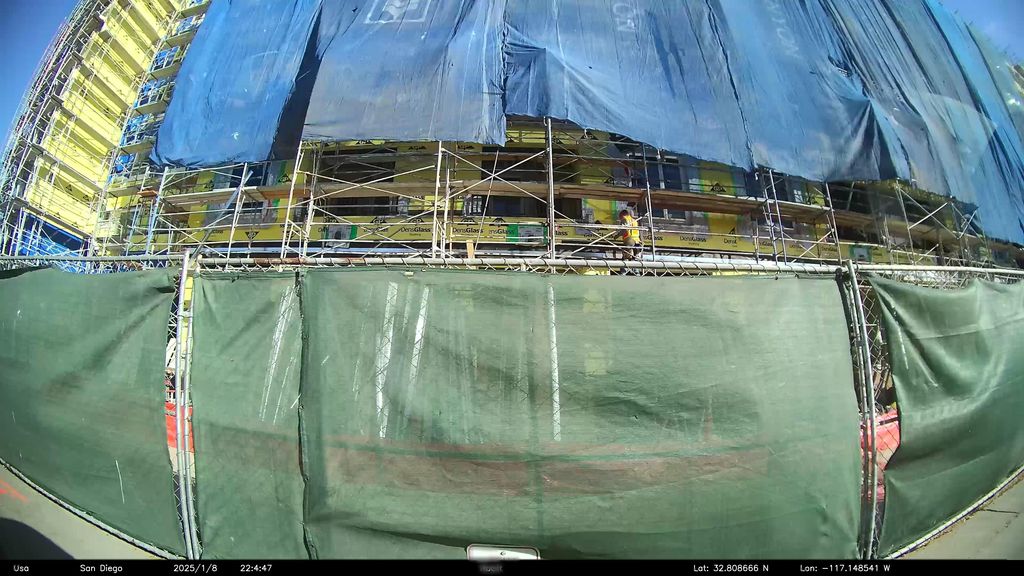
Label: Construction Site
Location: San Diego, California, United States
Date: 2025-01-09T06:04:47+00:00